Elaine Gordon

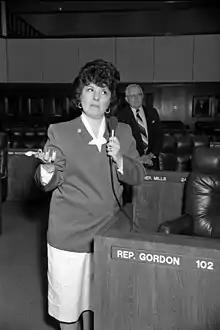
Representative Gordon speaks to the House, 1986.

Elaine Gordon (1931 – February 25, 2000) was an American politician. She served in the Florida House of Representatives from 1972 to 1994 as a Democrat.